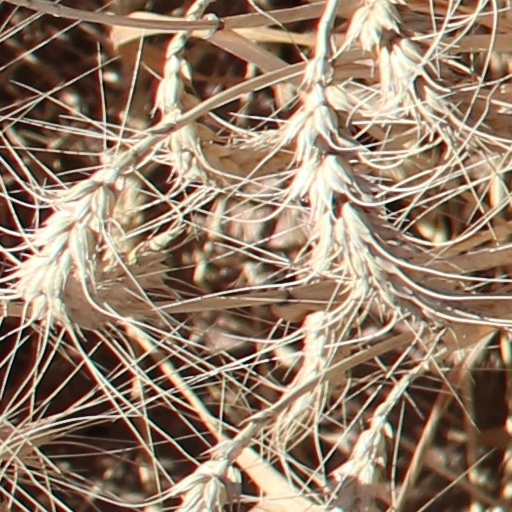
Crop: wheat